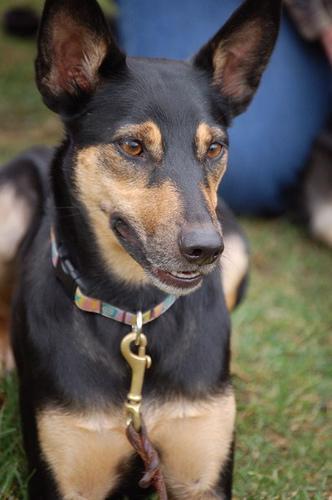
kelpie